2009 Six Nations Championship

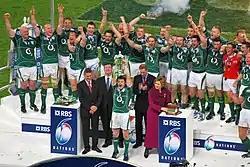
Brian O'Driscoll lifting the Six Nations cup

Twelve tries were scored by Ireland throughout the tournament, and five wins left the team on top of the table at the end of the Championship with ten points. They opened with a 30–21 win over France at home stadium Croke Park on 7 February. On 15 February, Ireland's second match was a 38–9 victory over Italy at the Stadio Flaminio in Rome. On 28 February, Ireland beat England 14–13 at Croke Park and on 14 March, Ireland beat Scotland 22–15 at Murrayfield Stadium. Then followed the Grand Slam against Wales on 21 March 2009. That game was attended by the President of Ireland Mary McAleese, who presented the trophy, and Taoiseach Brian Cowen. Following the game there were tributes from politicians. A civic reception for the team took place outside Dublin's Mansion House on 22 March at 16:30, with 18,000 fans attending alongside Taoiseach Brian Cowen and Dublin's Deputy Lord Mayor Emer Costelloe. 2,000 fans had earlier greeted the team upon their arrival at Dublin Airport. Brian O'Driscoll described 21 March as a "sweet, sweet day". The game was watched by 945,000 people in Ireland, the highest rating television programme in the country by that stage of 2009. Former coach Eddie O'Sullivan was said to be "delighted" for the team. Brian O'Driscoll was named player of the tournament, beating Italy's Sergio Parisse and Ireland teammate Paul O'Connell. O'Connell was later named captain of the British and Irish Lions team to tour South Africa and containing fourteen members of the Grand Slam winning Irish team on 21 April 2009, describing it as "a great honour".